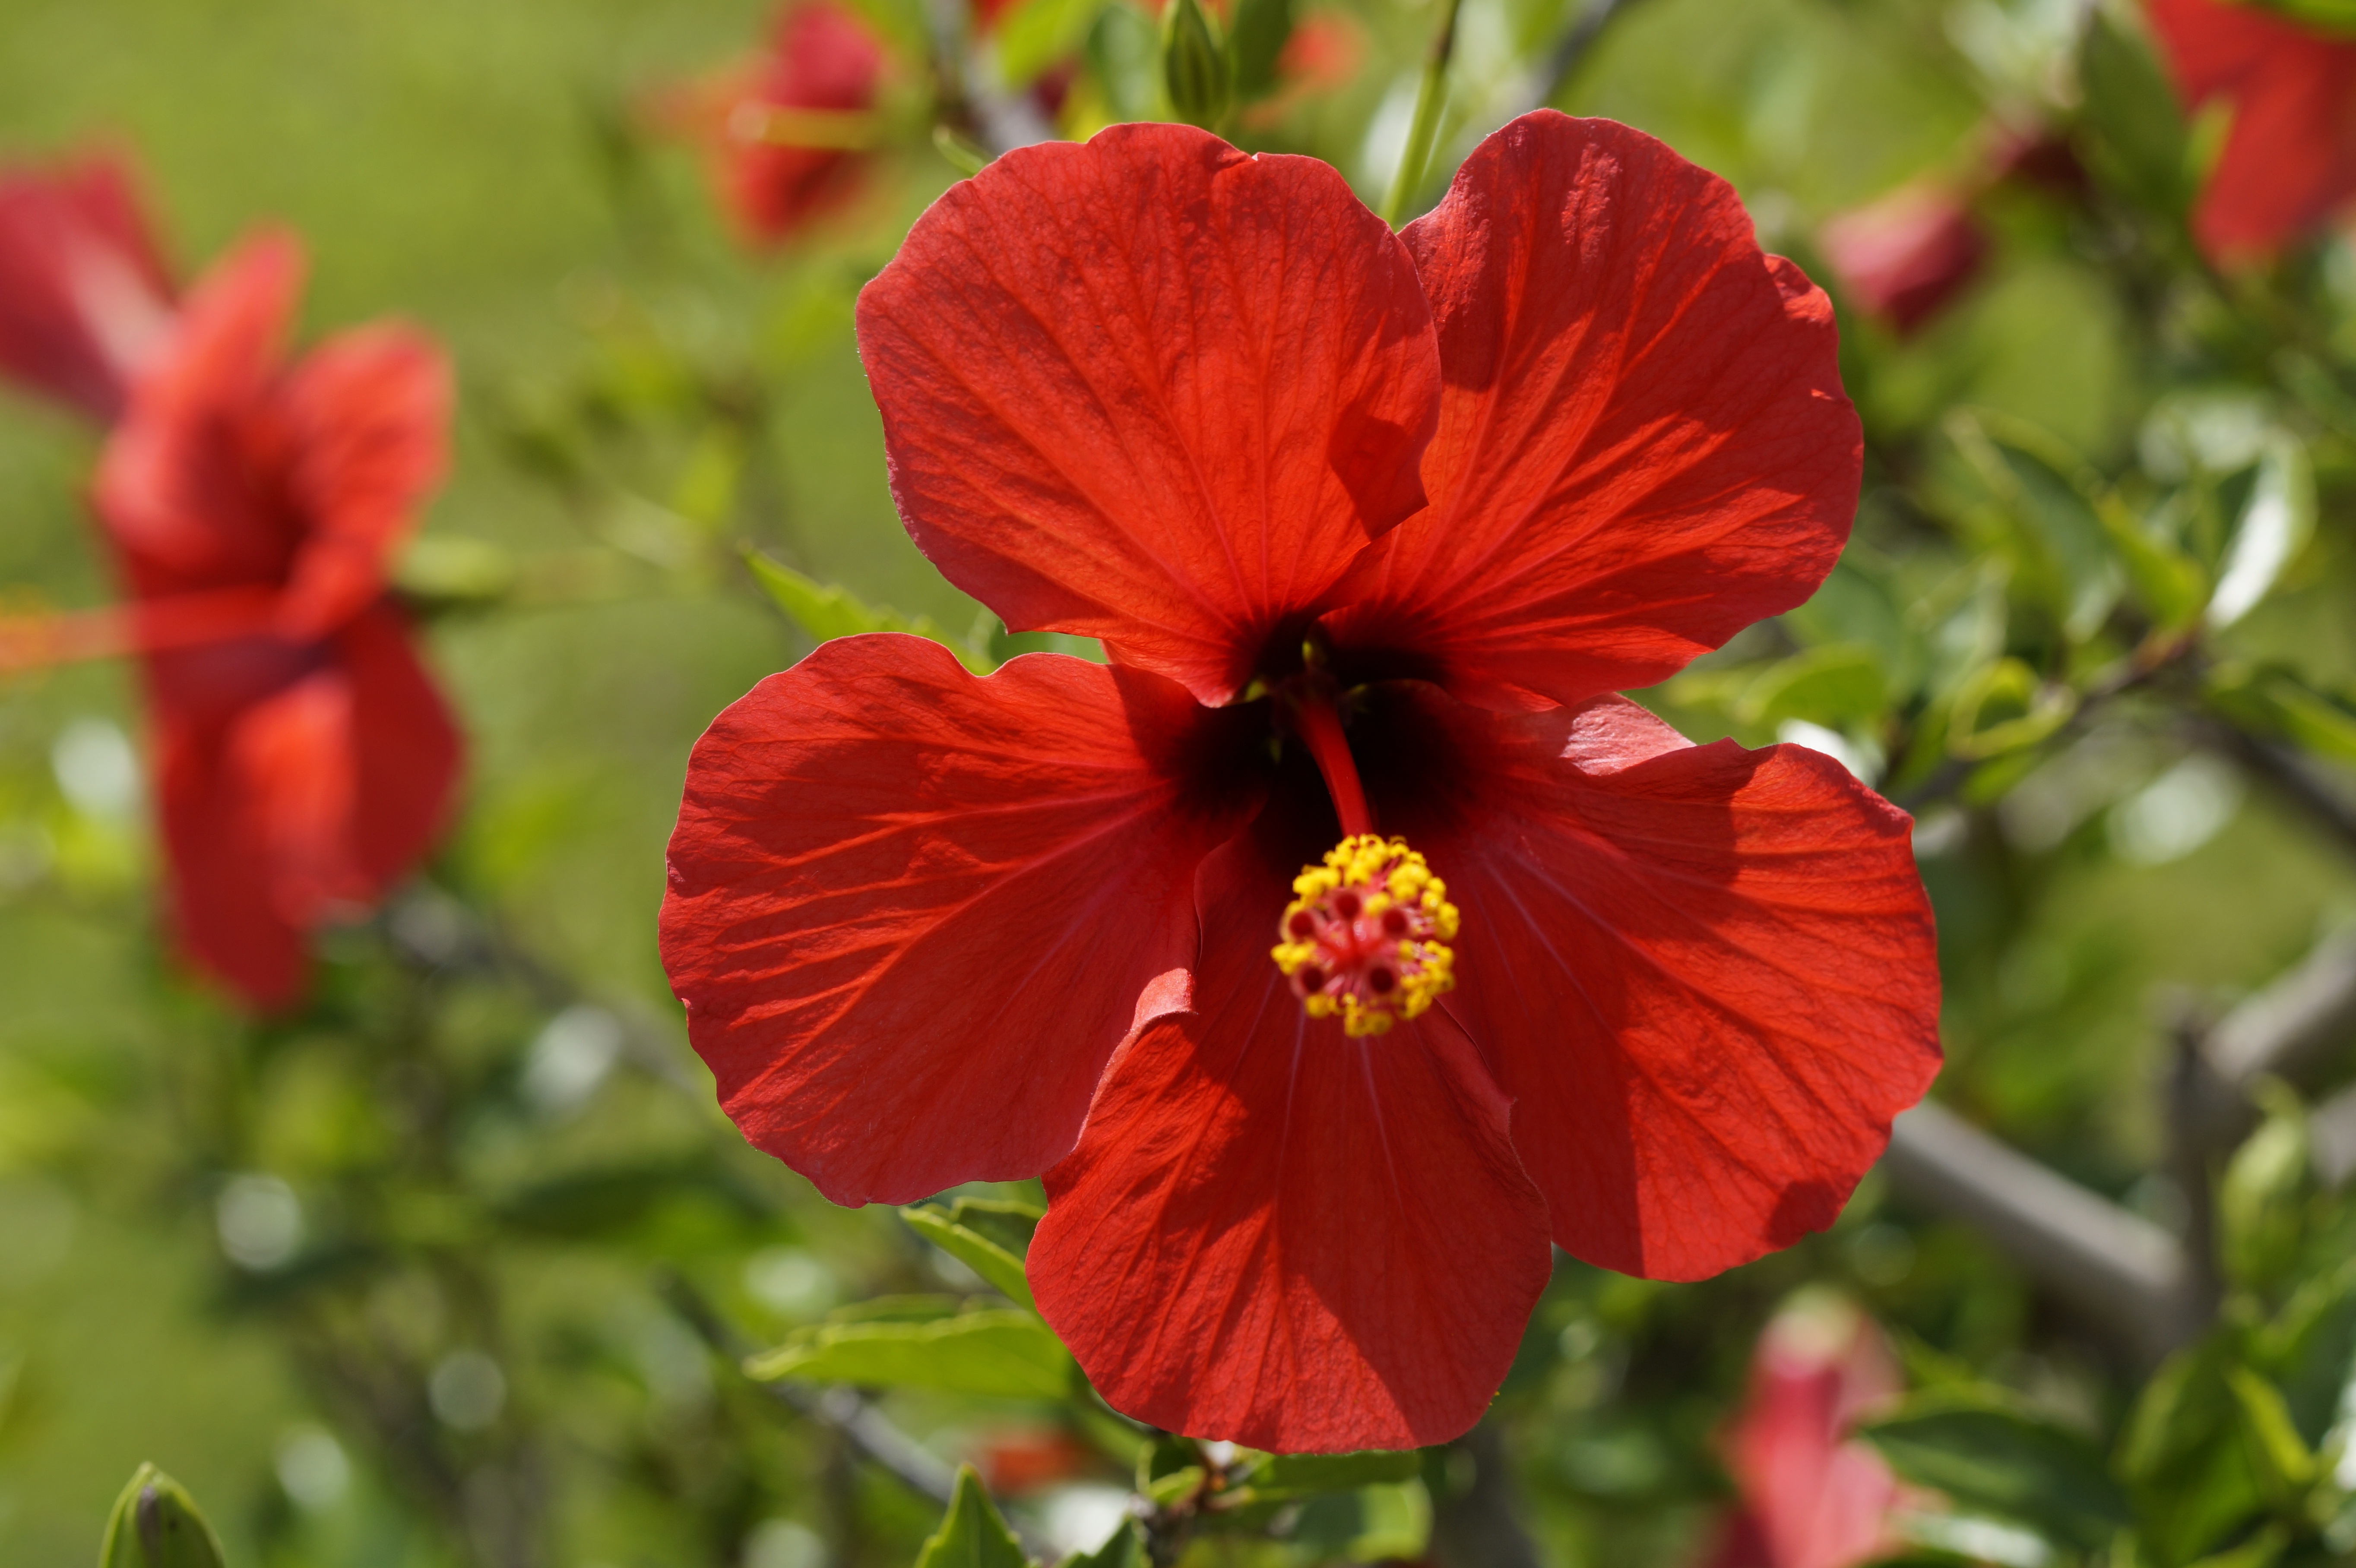
blossom, plant, flower, petal, bloom, summer, red, tropical, botany, flora, pistil, exotic, hibiscus, malvaceae, malvales, flowering plant, mallow, chinese hibiscus, annual plant, land plant